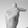
ASL letter: T